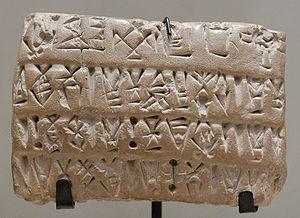
Tablette économique portant des signes numéraux et des signes d'écriture proto-élamite. Terre cuite, période d'Uruk. Provenance
Suse est une ancienne cité de l'Iran située dans le sud-ouest de ce pays, dans une plaine à environ 140 km à l'est du fleuve Tigre. Habitée dès la fin du Vᵉ millénaire av. J.‑C., elle fut durant la haute Antiquité une des principales villes de la civilisation élamite, puis aux Vᵉ – IVᵉ siècle av. J.-C. la capitale de l'Empire perse achéménide, et resta peuplée jusqu'au XVᵉ siècle de notre ère au moins. La ville iranienne de Shush qui se trouve à proximité, en a pris la suite depuis le milieu du XXᵉ siècle.